Lauri Pekuri

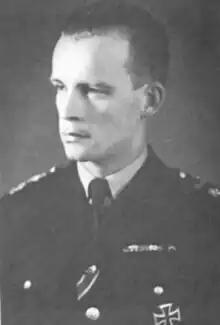

Lauri Olavi Pekuri (né Ohukainen; 6 November 1916, in Helsinki, Finland - 3 August 1999, in Spain) was a Finnish Air Force ace and jet aircraft pioneer. In 1942, Pekuri changed his name from Ohukainen. This older name can still be found in aviation literature.